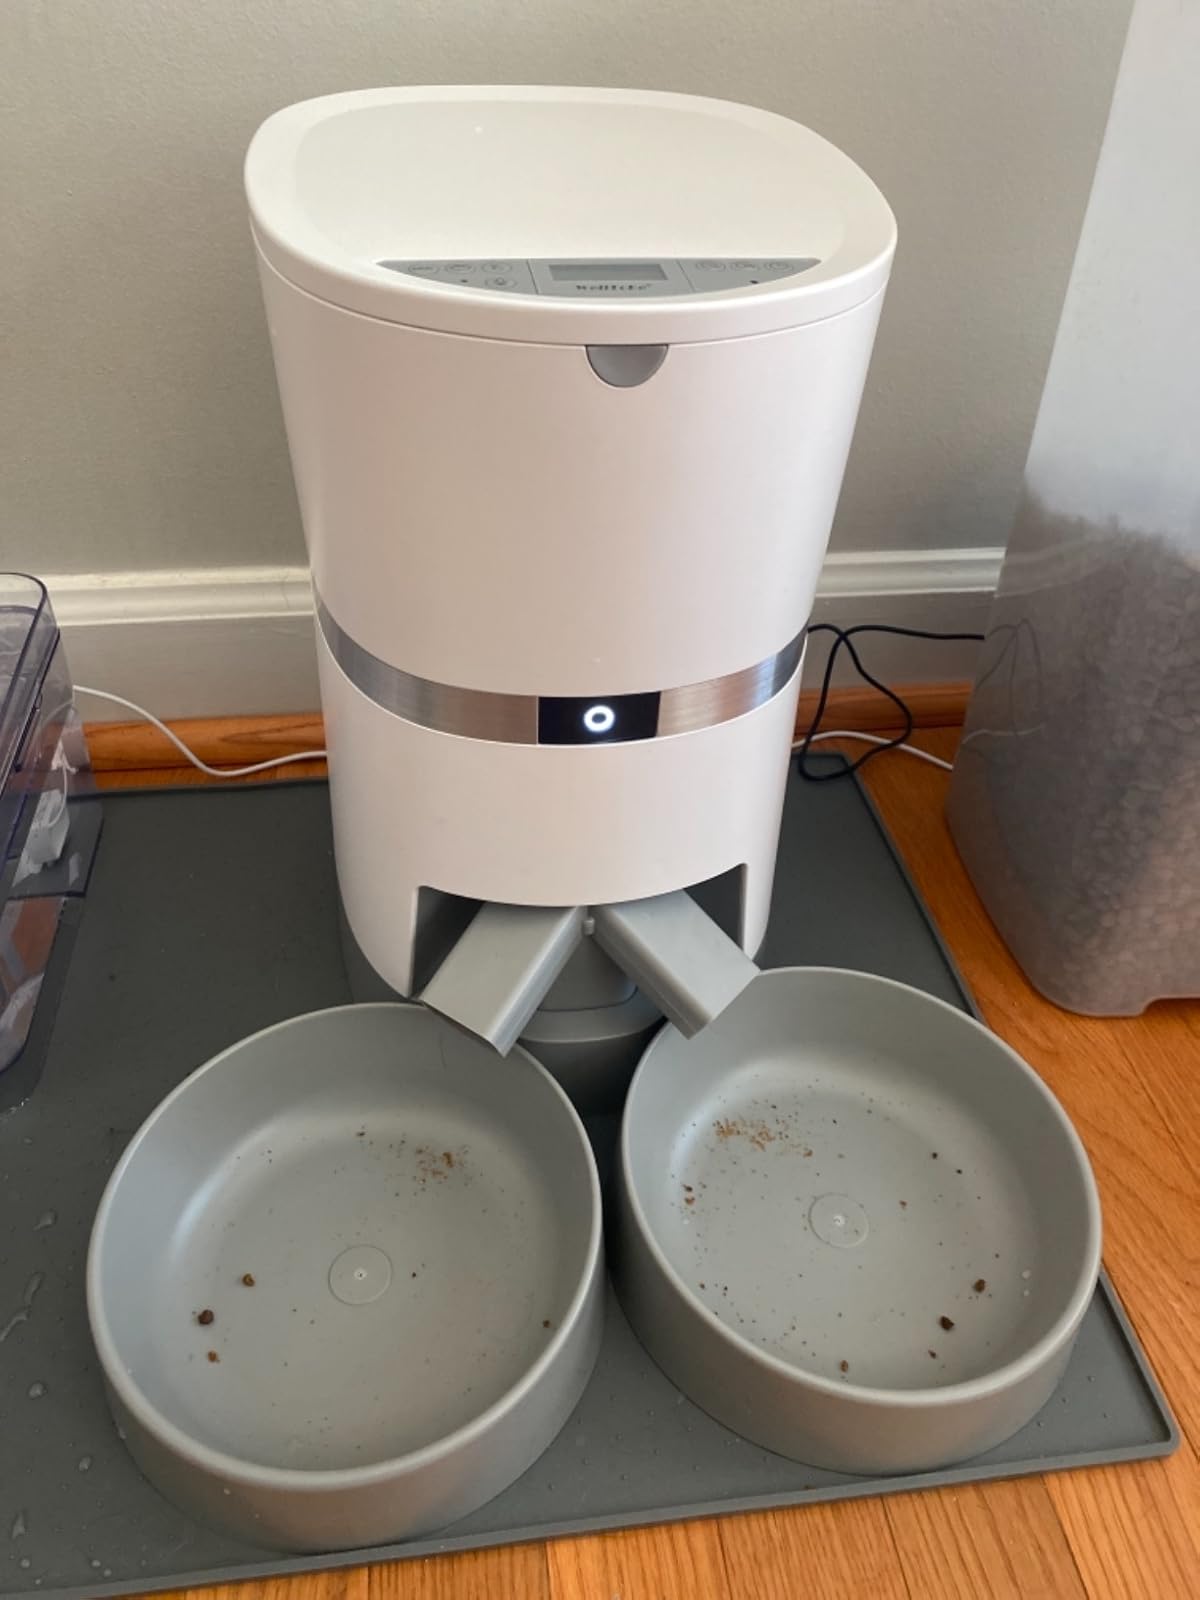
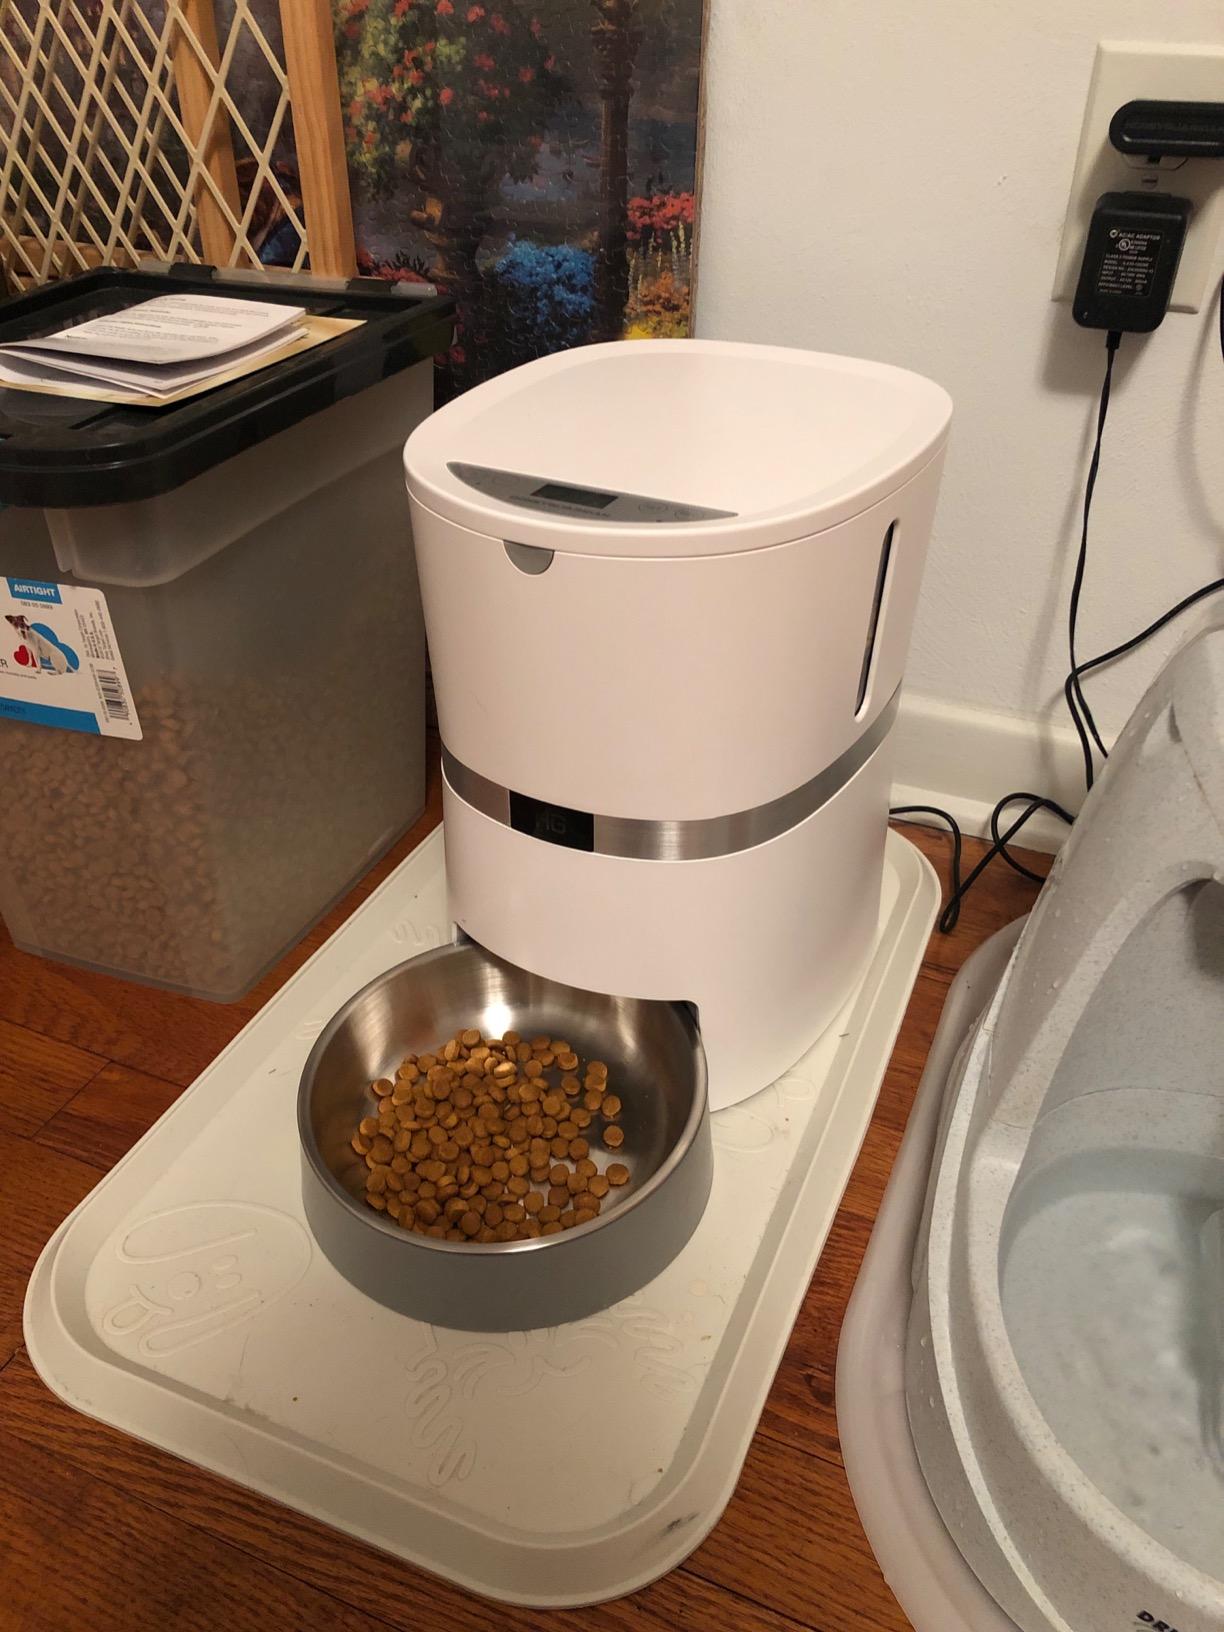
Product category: items_feeder
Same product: no